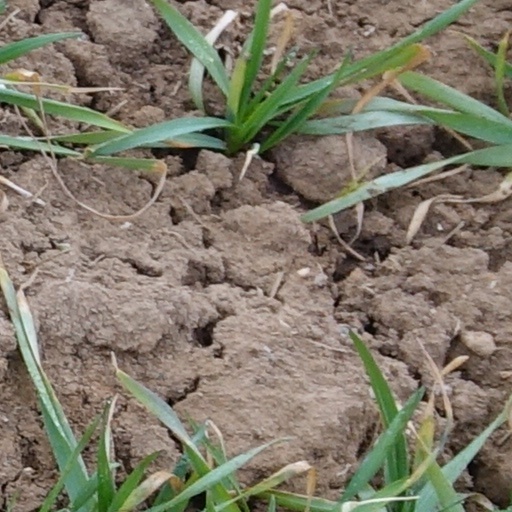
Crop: wheat